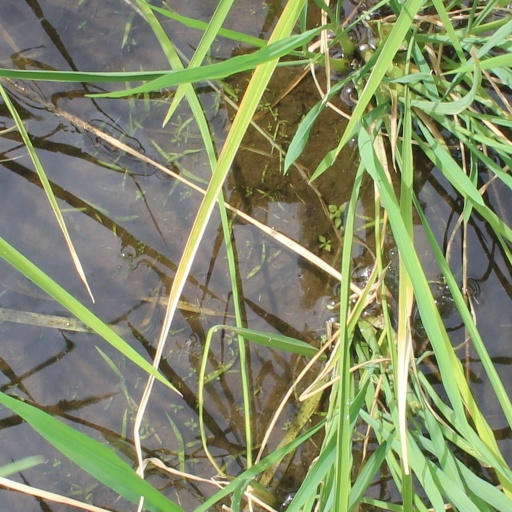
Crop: rice